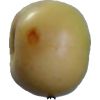
Label: Apple 6